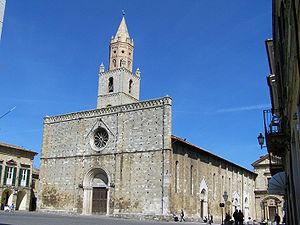
Les monuments nationaux italiens sont des sites ou des zones que l’État italien considèrent comme ayant des caractéristiques particulières et les placer en tant que points de symboles de référence à la communauté nationale.
La cathédrale d'Atri est une église Église catholique d'Atri, en Italie. Il s'agit d'une cocathédrale du diocèse de Teramo-Atri.
Cette liste recense les basiliques des Abruzzes, Italie.